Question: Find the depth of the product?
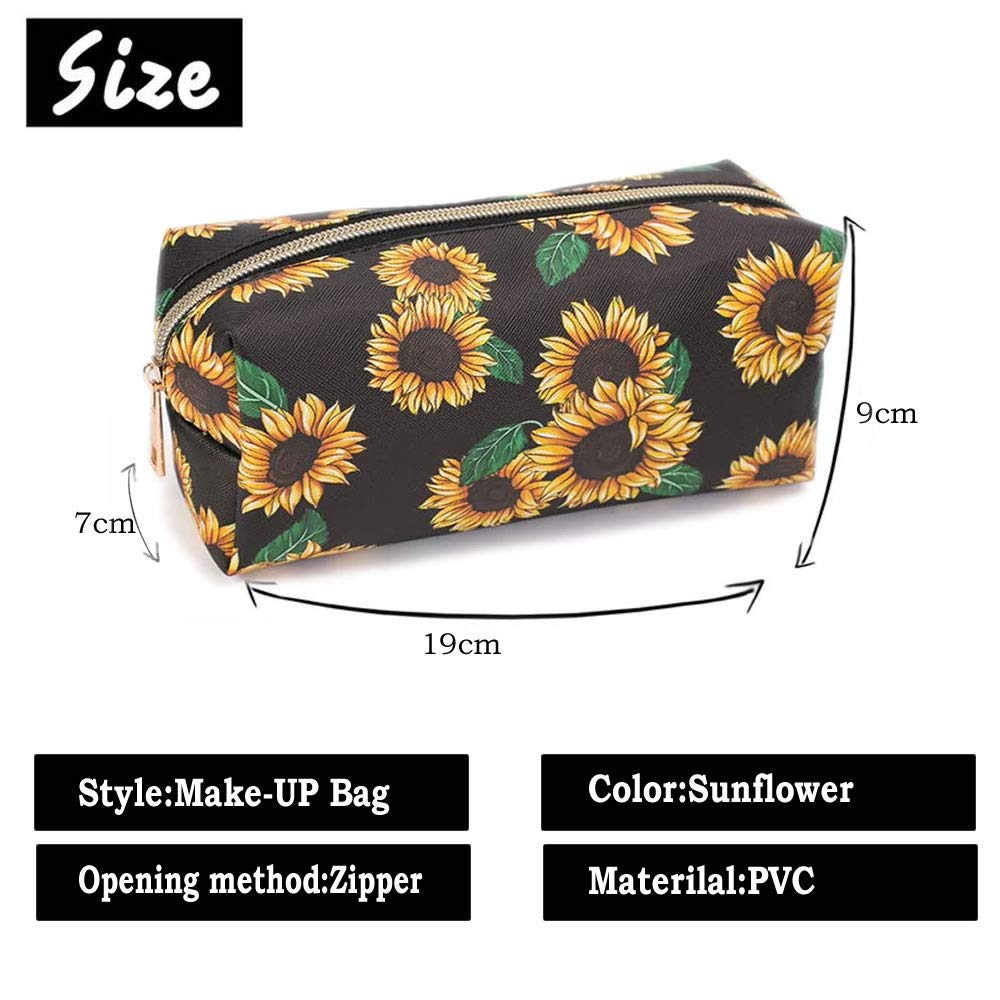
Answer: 19.0 centimetre